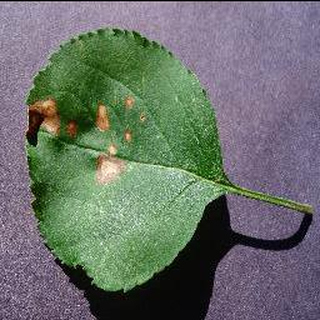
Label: apple_black_rot